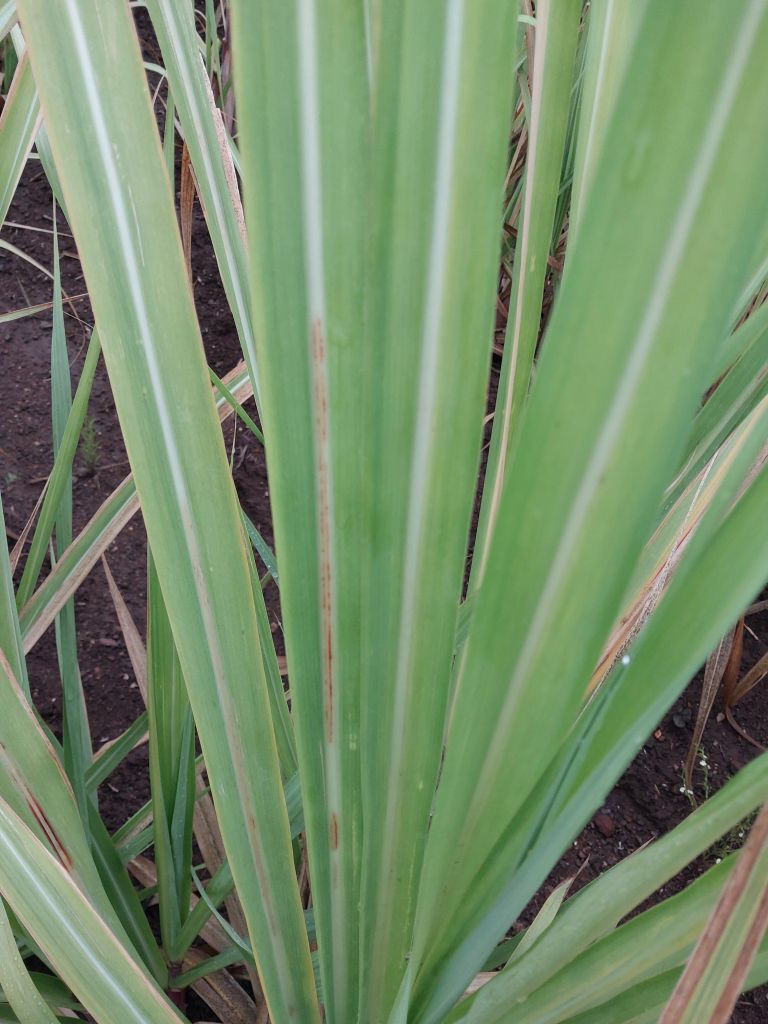
Label: Brown Spot